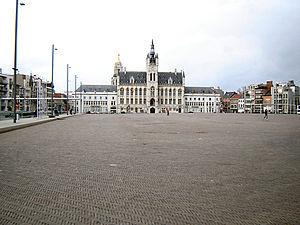
Cet article recense les plus grandes places urbaines, pour ce qui est de la superficie.